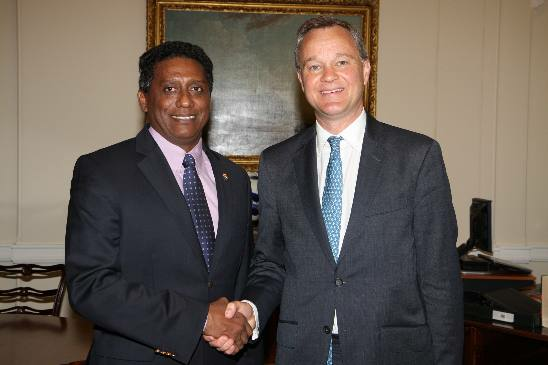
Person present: Yes